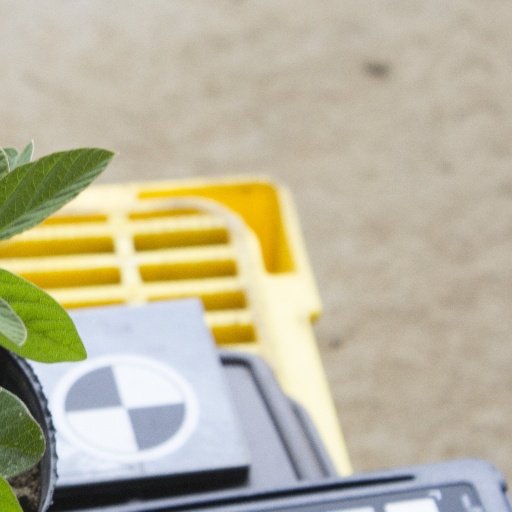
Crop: soybean